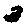
Label: 3